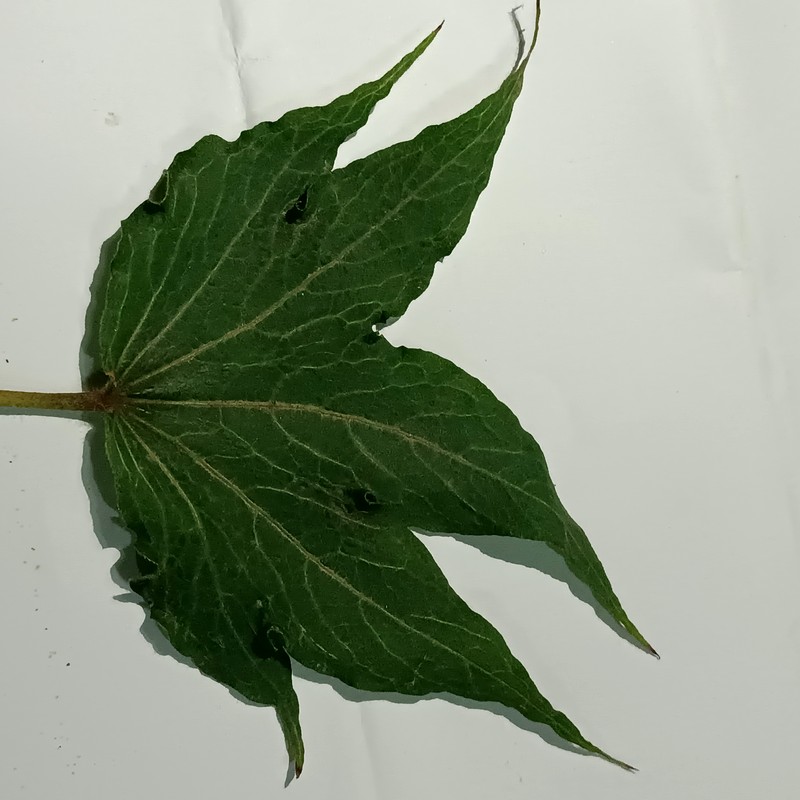
Label: Herbicide Growth Damage